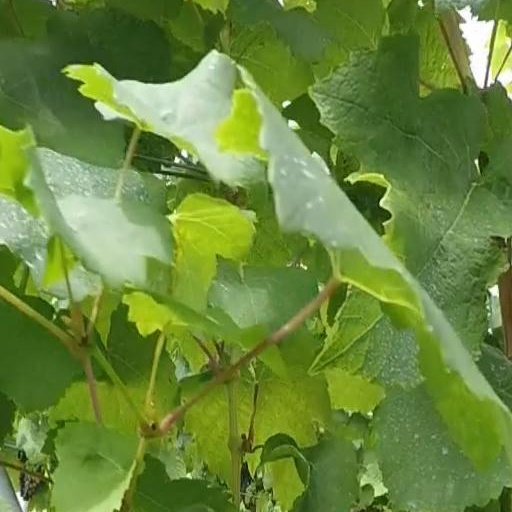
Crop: grape